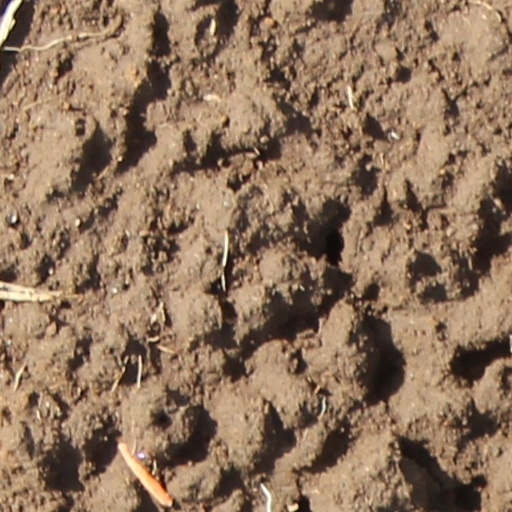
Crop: wheat